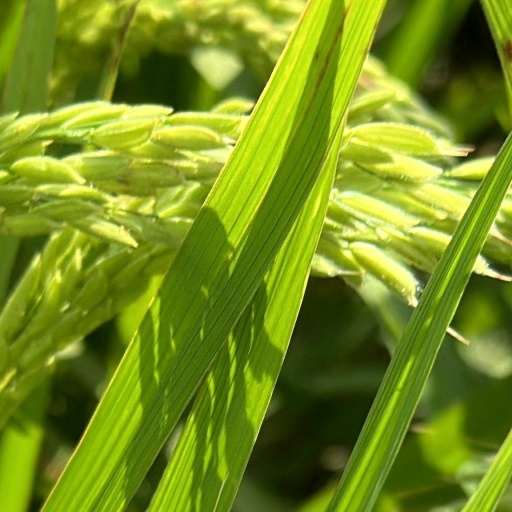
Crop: rice